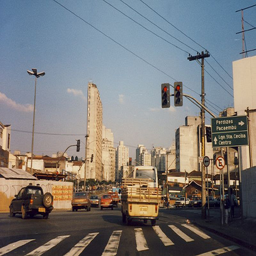
a red stop light at a city intersection with traffic
Traffic waiting for the signal to change on a downtown street
Cars that are in traffic in a city.
A truck sits at a stop light at a busy urban intersection.
A street view of a bus traveling down the road.